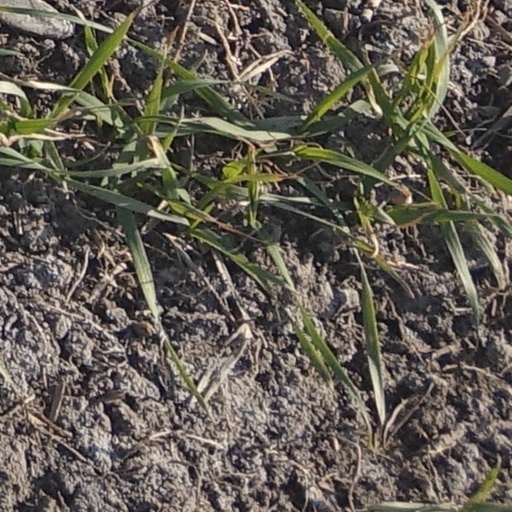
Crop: wheat